Southern Tomb 23

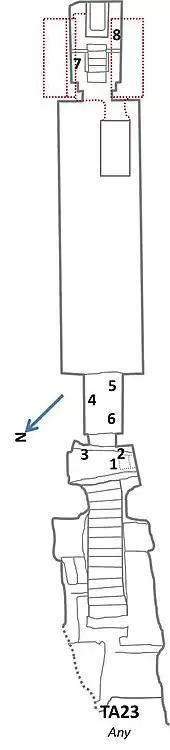
Plan of the tomb of Any

The entrance is not completed, but the design was meant to include a portico. This feature was meant to be executed as two separate porches on either side of the colonnaded entryway. The portal shows customary scenes showing the King and the Queen. In this case they are accompanied by three daughters. The later form of the cartouches is found on the door jambs indicating that the tomb was inscribed after year 9 of Akhenaten.